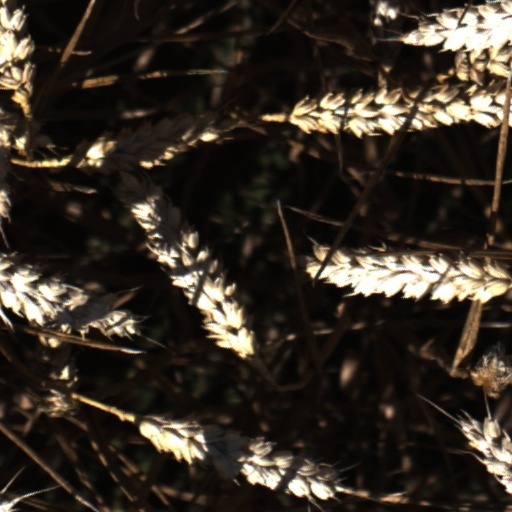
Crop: wheat